Cryptid whale

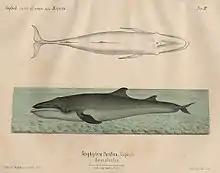
Giglioli's Whale

Giglioli's Whale, or "Amphiptera pacifica", is a purported species of whale observed by Enrico Hillyer Giglioli. It is described to have two dorsal fins, a feature which no known whales have. On September 4, 1867, on board a ship called the "Magenta" about off the coast of Chile, the zoologist spotted a species of whale which he could not recognize. It was very close to the ship (too close to shoot with a cannon) and was observed for a quarter of an hour, allowing Giglioli to make very detailed observations. The whale looked overall similar to a rorqual, long with an elongated body, but the most notable difference was the presence of two large dorsal fins about apart. Other unusual features include the presence of two long sickle-shaped flippers and a lack of throat pleats. Another report of a two finned whale of roughly the same size was recorded from the ship "Lily" off the coast of Scotland the following year. In 1983 between Corsica and the French mainland, French zoologist Jacques Maigret sighted a similar looking creature. Although it has not been proven to exist, it was given a "classification" by Giglioli. The whale may have been a genetic mutation. Given the species' alleged size and attributes, it is extremely doubtful such a species would not have been taken (and reported) by modern commercial whalers, bringing into doubt its very existence.